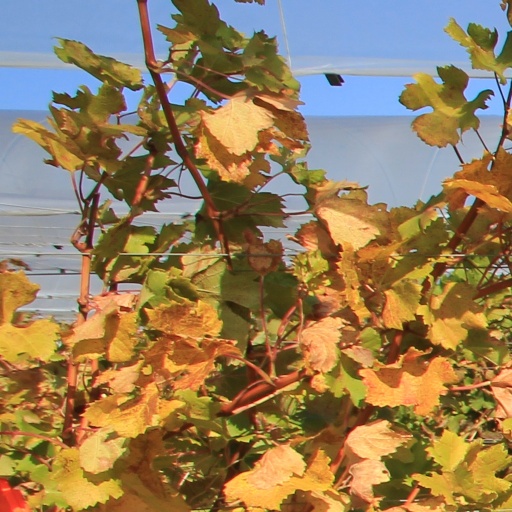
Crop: grape